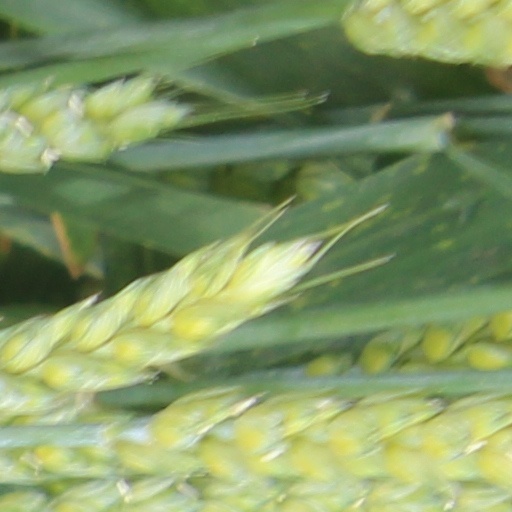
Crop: wheat